Fakih Usman

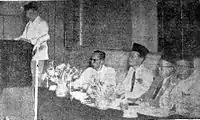
Fakih delivering a speech at a Muhammadiyah meeting, 1953

The disbanding of Masyumi left Fakih with more time to focus on the Muhammadiyah, serving as the Second Deputy Chair under Junus Anis. During a leadership course run by the organisation during Ramadhan of 1380 AH (February/March 1961), Fakih began promoting an institutional identity through his lecture "Apakah Muhammadiyah Itu" ("What is Muhammadiyah?"). This outlined the organisation as one based in dawah, focusing on real-world issues, and willing to work with the government to ensure a prosperous future for Muslims.